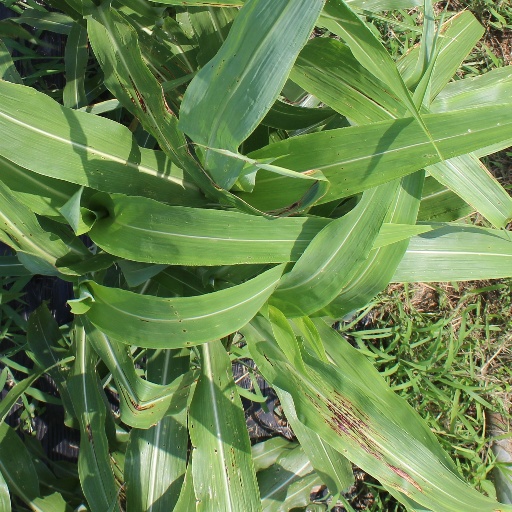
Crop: sorghum